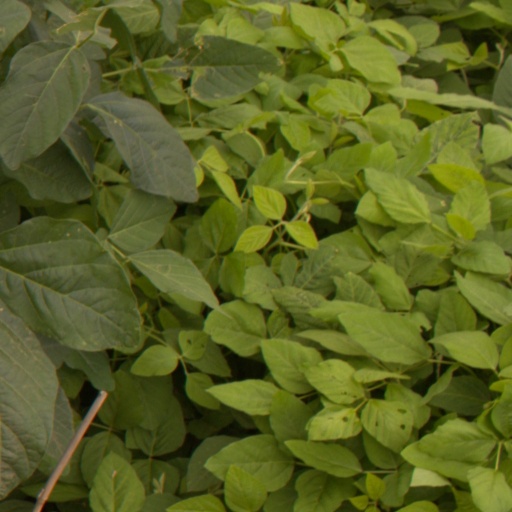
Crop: soybean